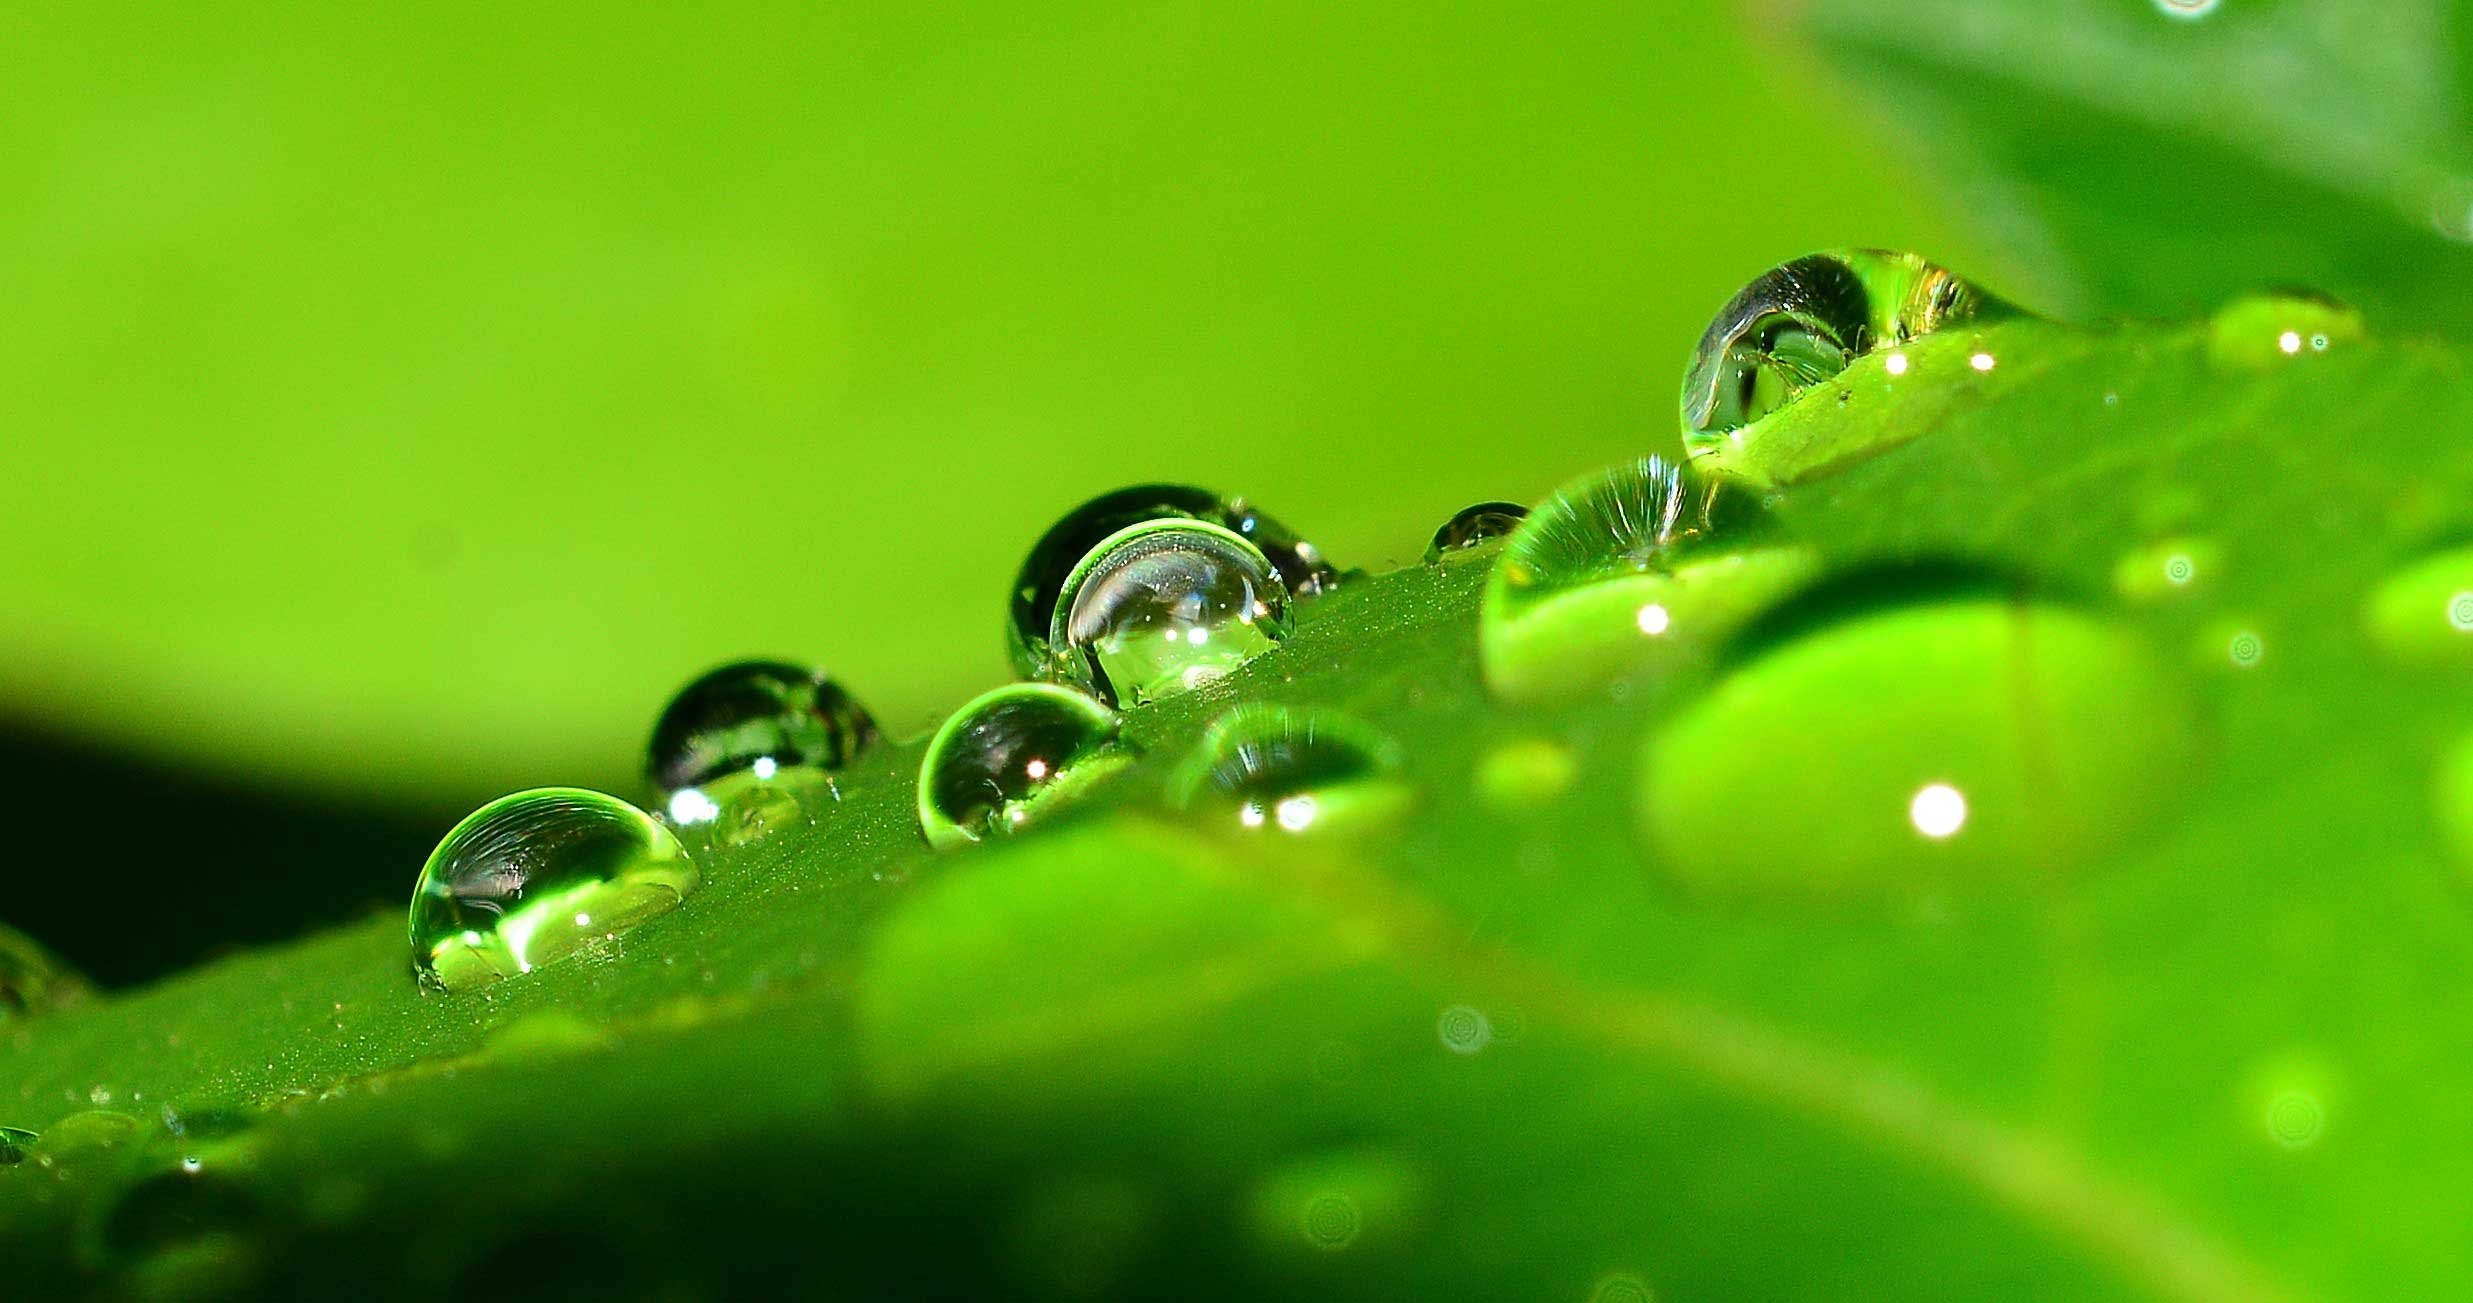
water, nature, grass, drop, dew, plant, photography, leaf, flower, green, flora, fauna, close up, drops, moisture, macro photography, plant stem